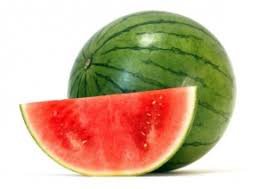
Label: Watermelon